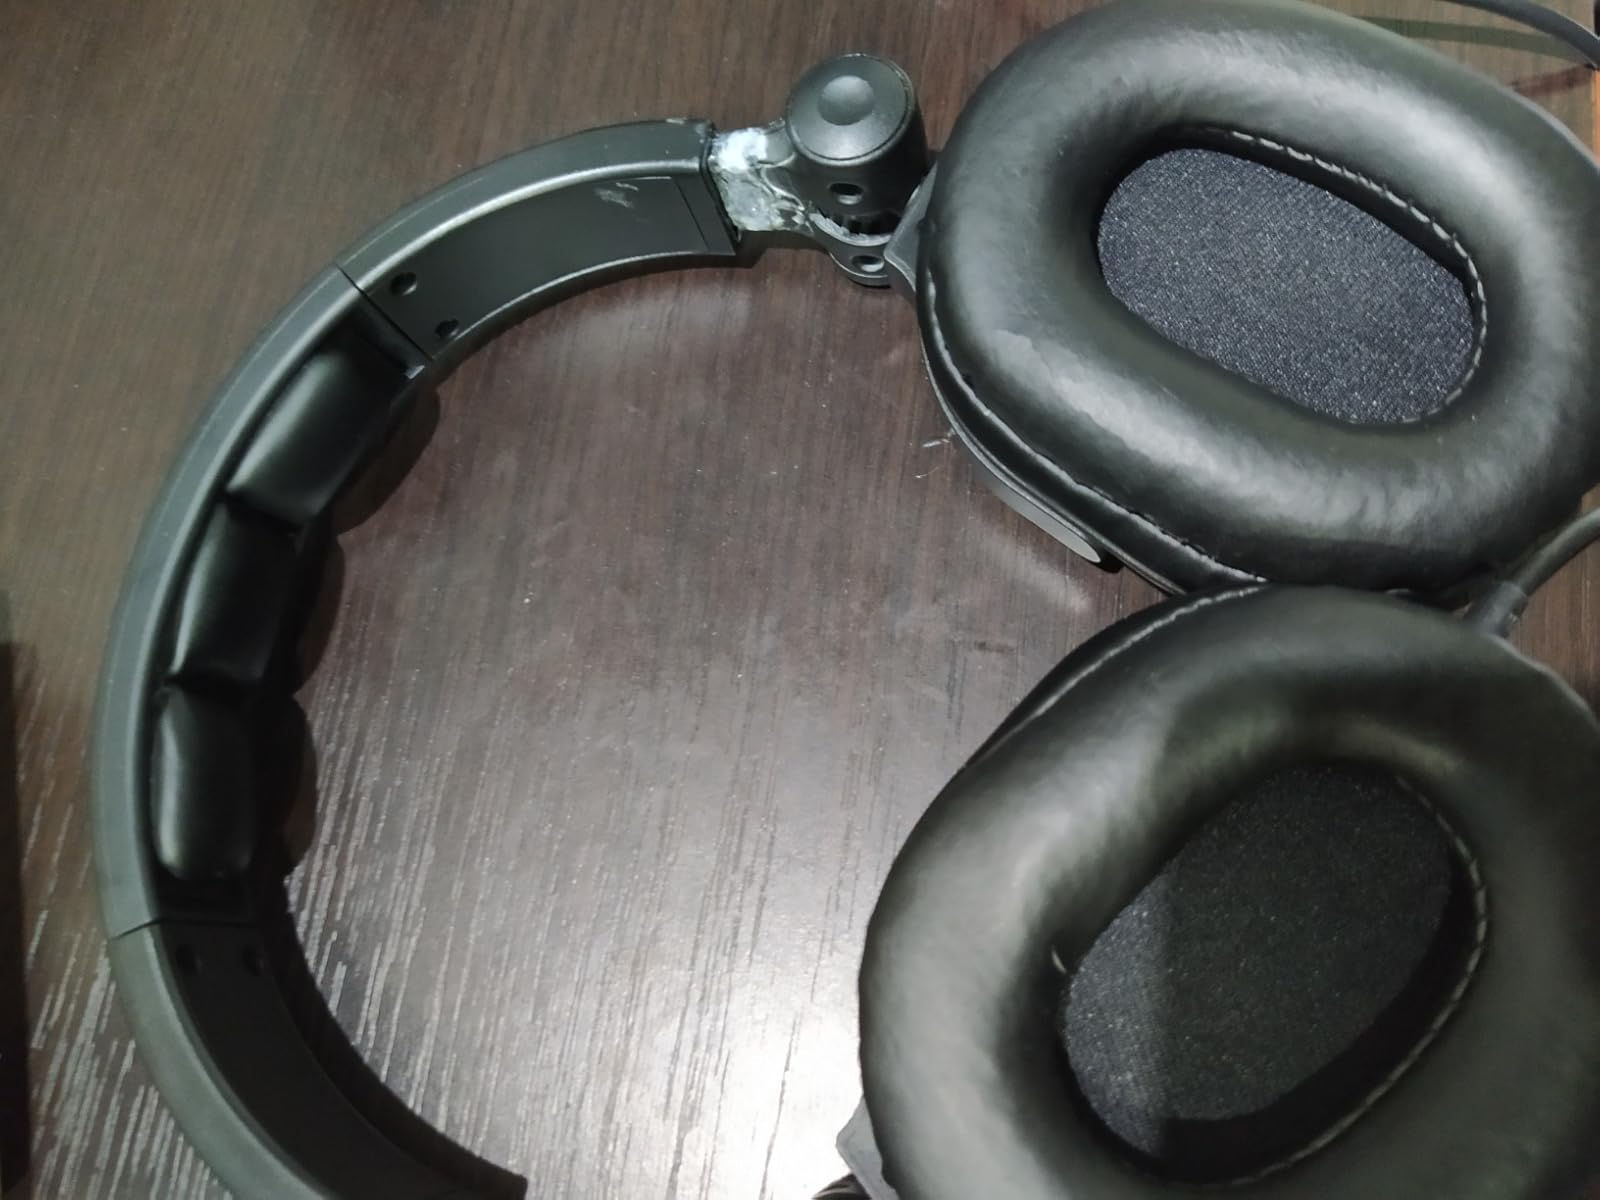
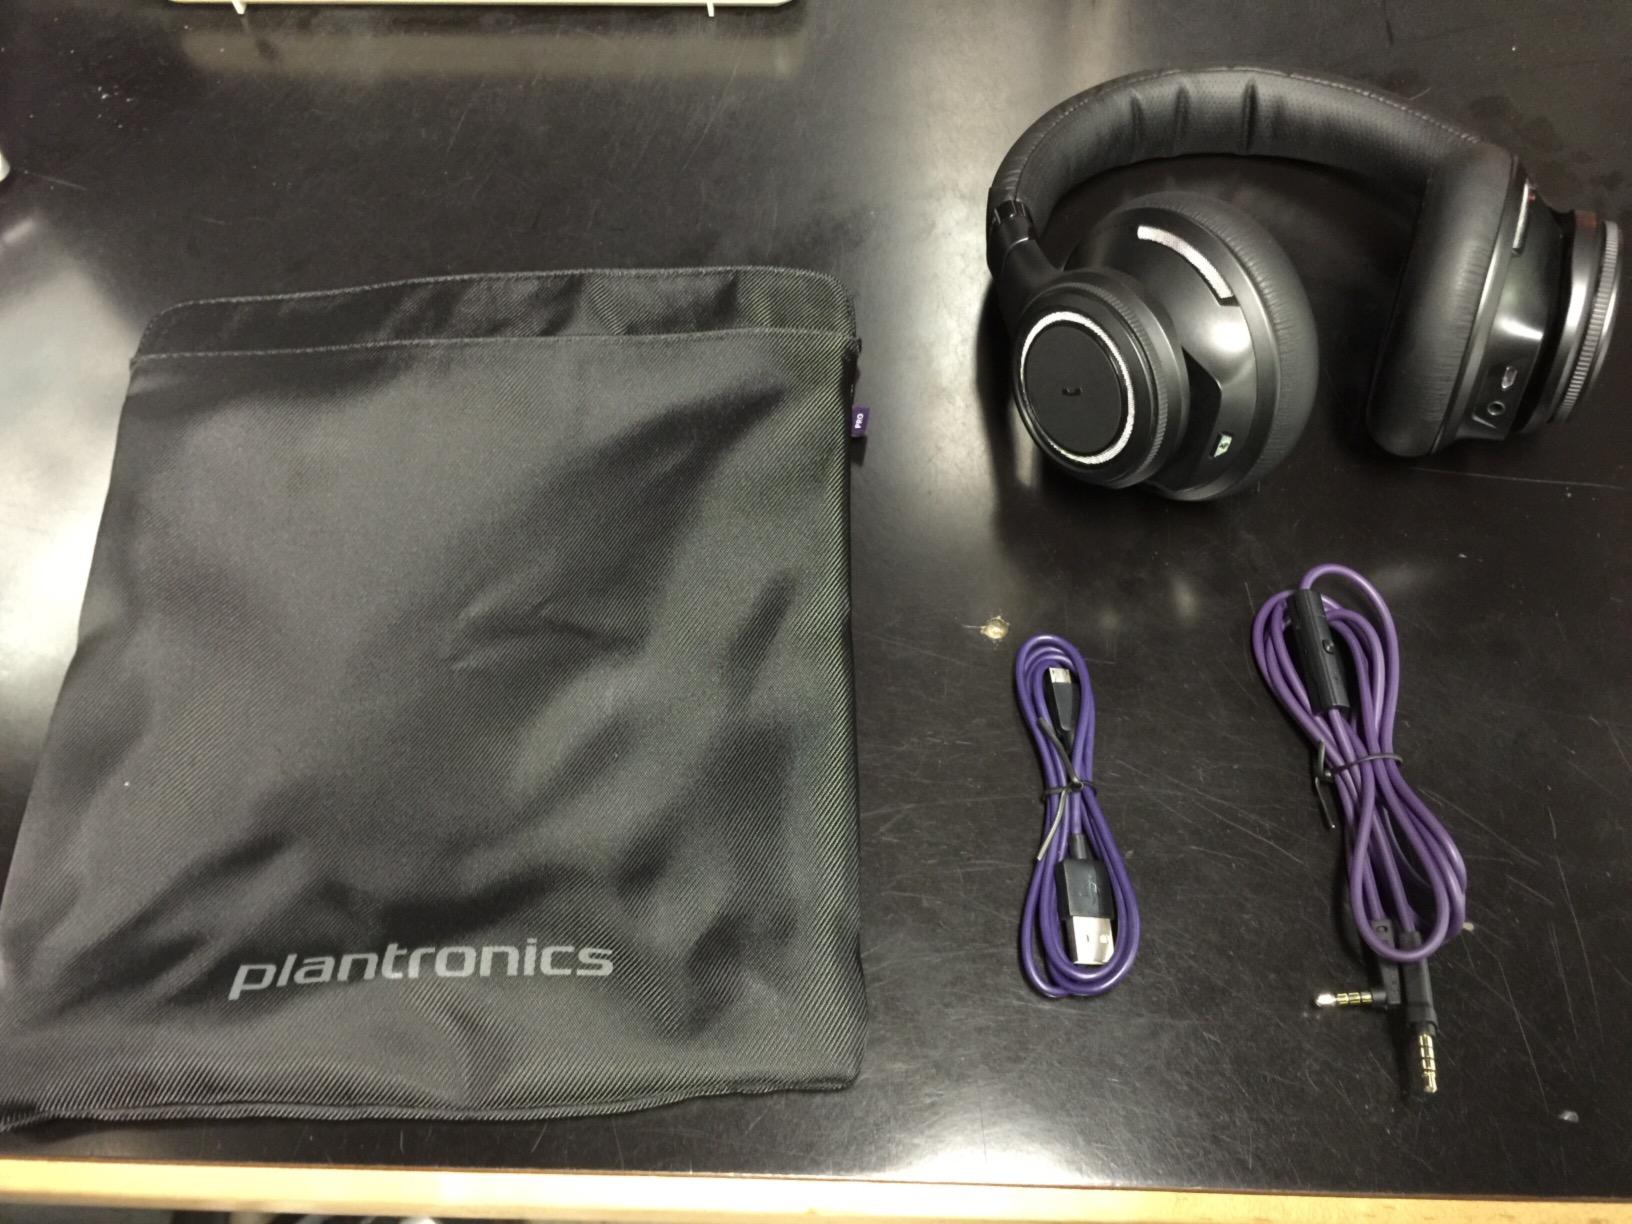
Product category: headphones
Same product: no